Ralph Boschung

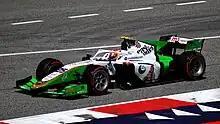
Boschung driving the Dallara F2 2018 during the 2023 Spielberg Formula 2 round.

Boschung remained with Campos Racing for a third successive season in 2023, this time being joined by Kush Maini. The season was Boschung's last F2 season, having competed in the championship for five years. The start of the season brought with it success unseen before, as Boschung took the lead of the sprint race from reverse grid pole in Bahrain, maintaining his position to take his maiden victory in Formula 2 on his 96th race start. On Sunday, he once again finished on the podium, taking second after capitalising on a chaotic opening lap. Talking about his weekend, Boschung described his car as "incredible", saying that the team's baseline race pace was better than it had been during the previous season.